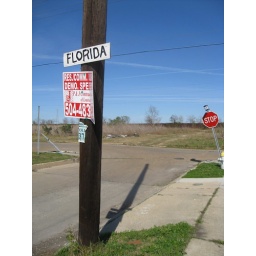
Hand-painted street sign in Lower Ninth Ward of New Orleans